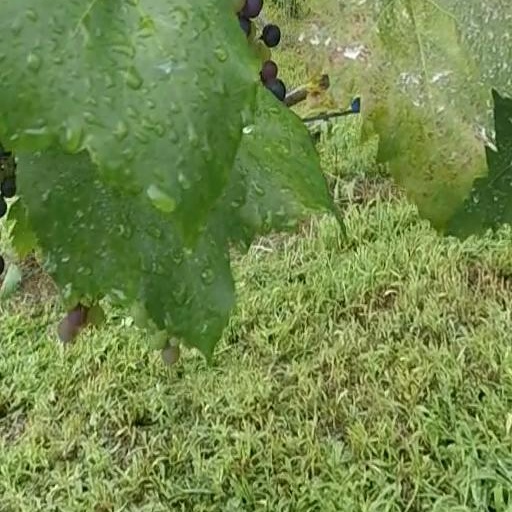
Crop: grape